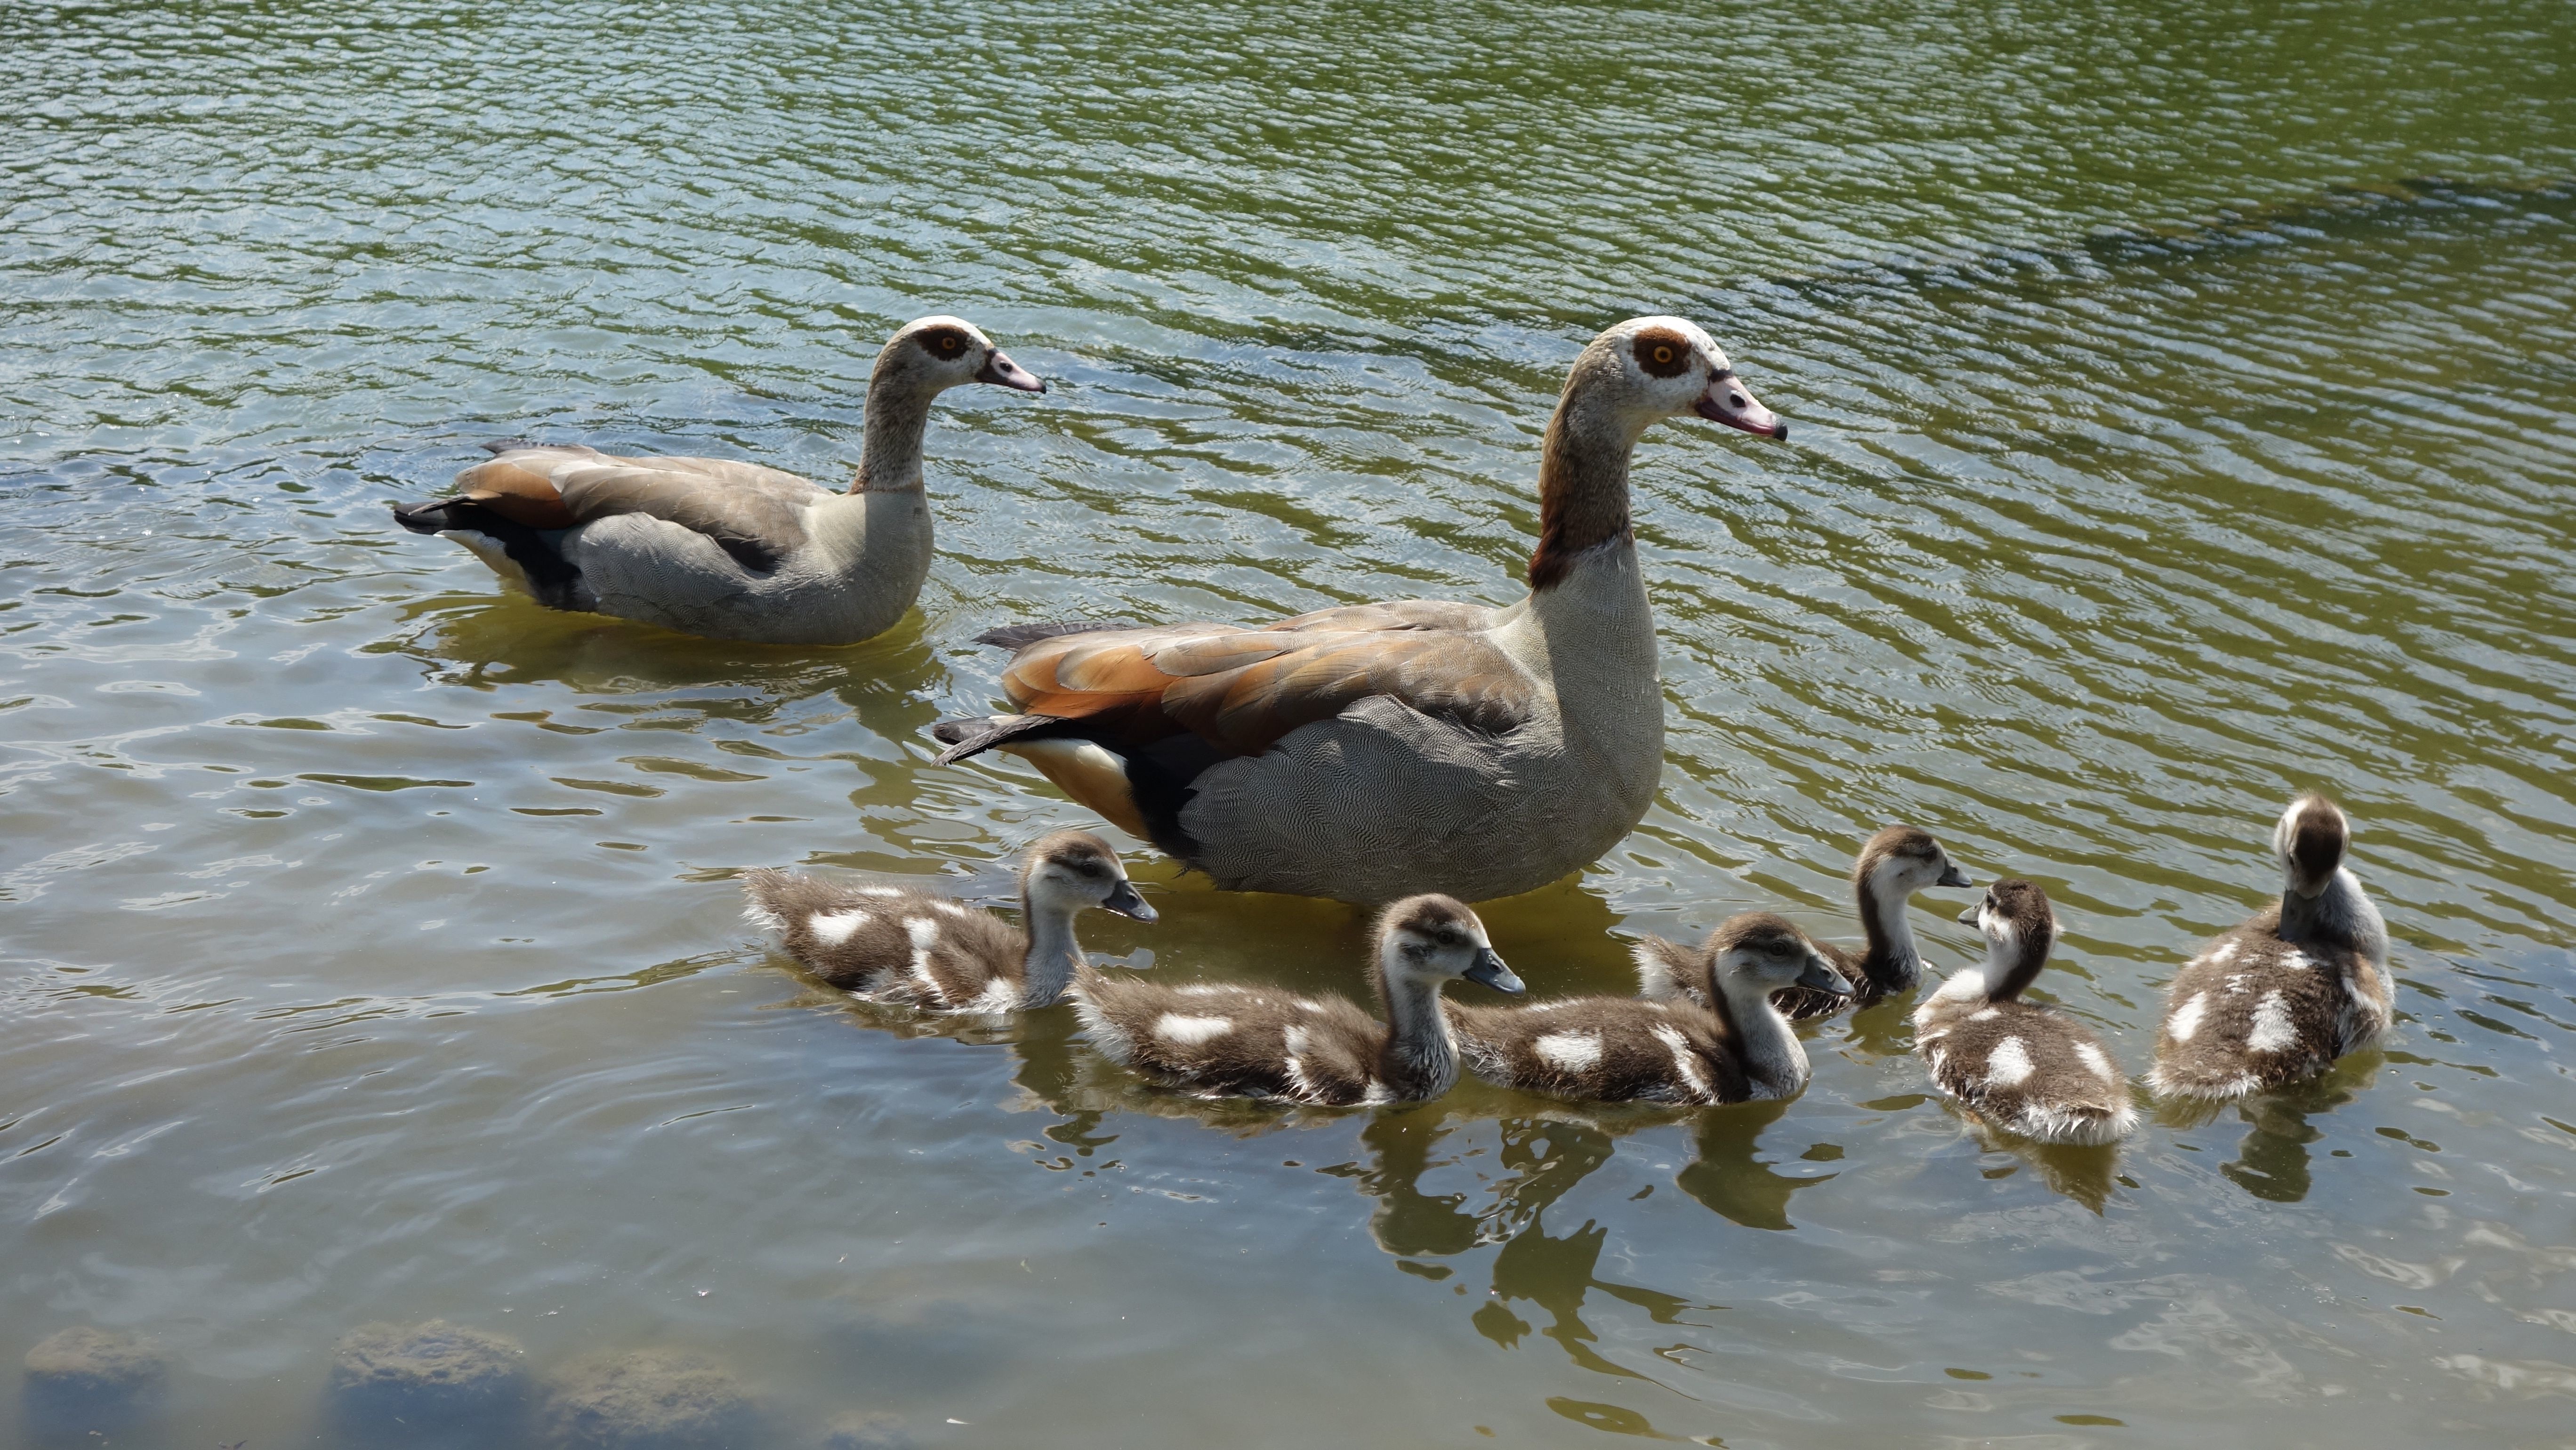
water, bird, lake, wildlife, beak, fauna, birds, family, duck, goose, vertebrate, waterfowl, water bird, parents, nilg nse, ducks geese and swans, egyptian geese, cicks